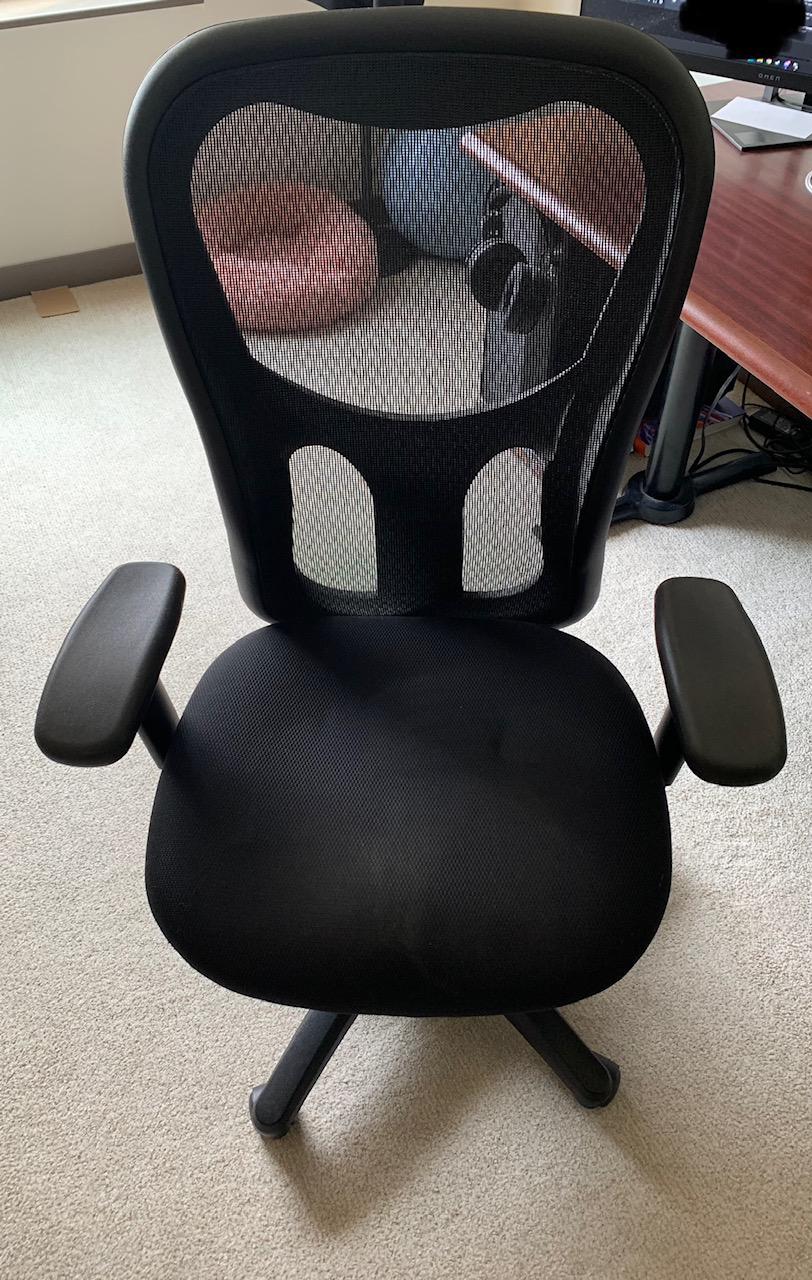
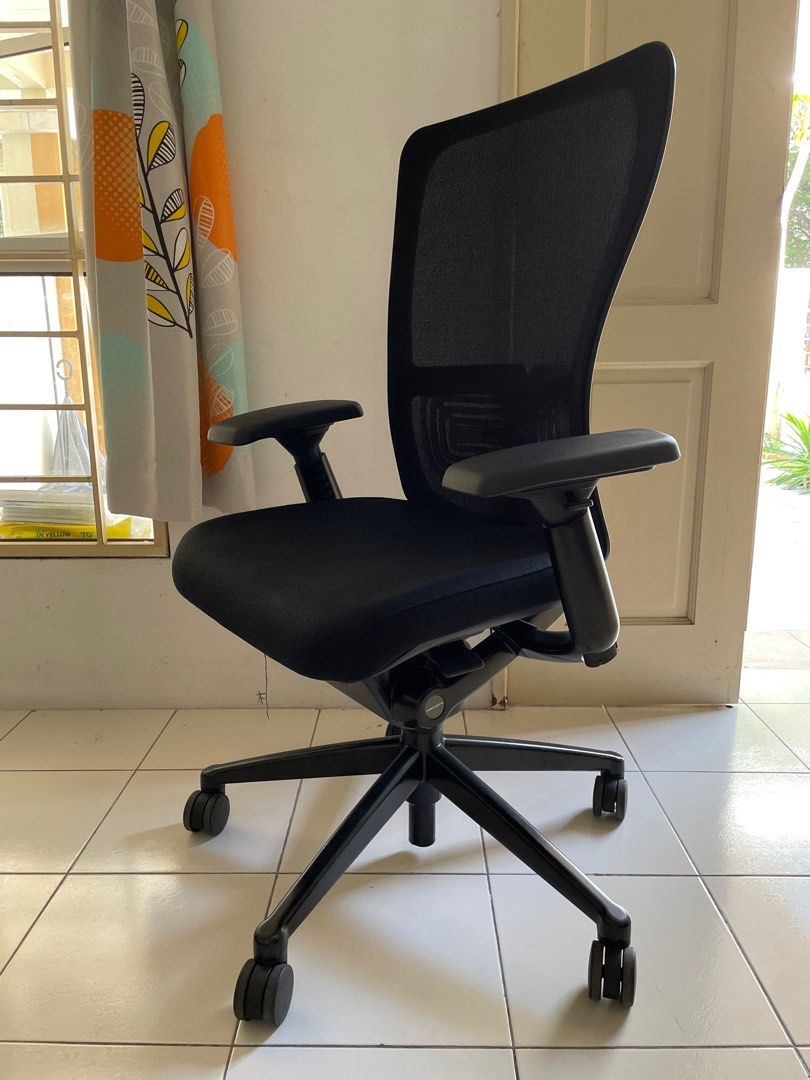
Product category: items_chair
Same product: no